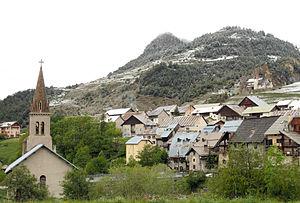
Cervières (Hautes-Alpes) - Vue d'ensemble
Cervières est une commune française située dans le département des Hautes-Alpes, en région Provence-Alpes-Côte d'Azur.